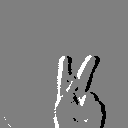
ASL letter: k